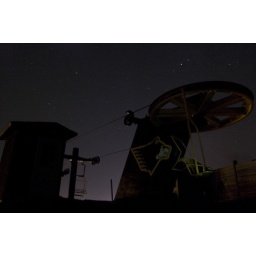
Ski hill under fall sky